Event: Nepal Earthquake
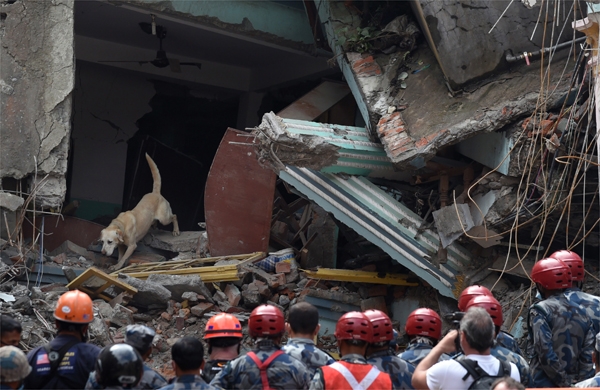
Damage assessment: damage